Jet aircraft

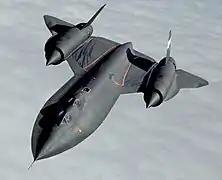
The Lockheed SR-71 was one of the fastest jet flying at Mach 3.35 (

Rockets are the oldest type, and are mainly used when extremely high speeds are needed, or operation at extremely high altitudes where there is insufficient air to operate a jet engine. Due to the extreme, typically hypersonic, exhaust velocity and the necessity of oxidiser being carried on board, they consume propellant extremely quickly, making them impractical for routine transportation.